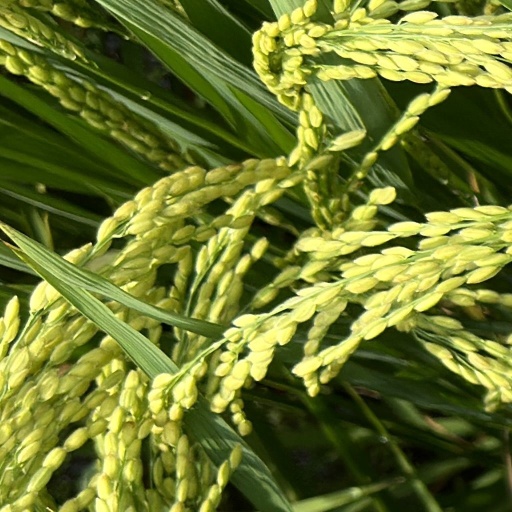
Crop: rice